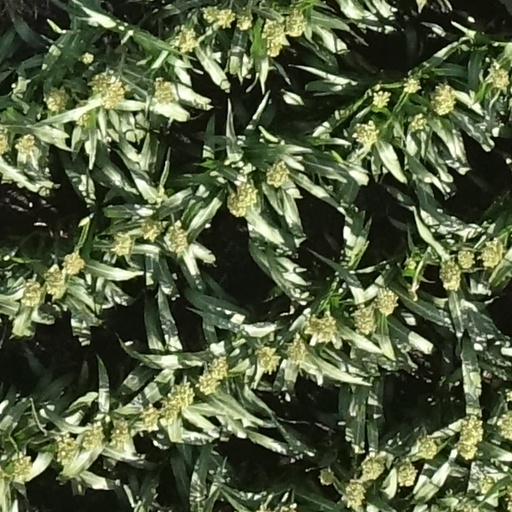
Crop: sorghum